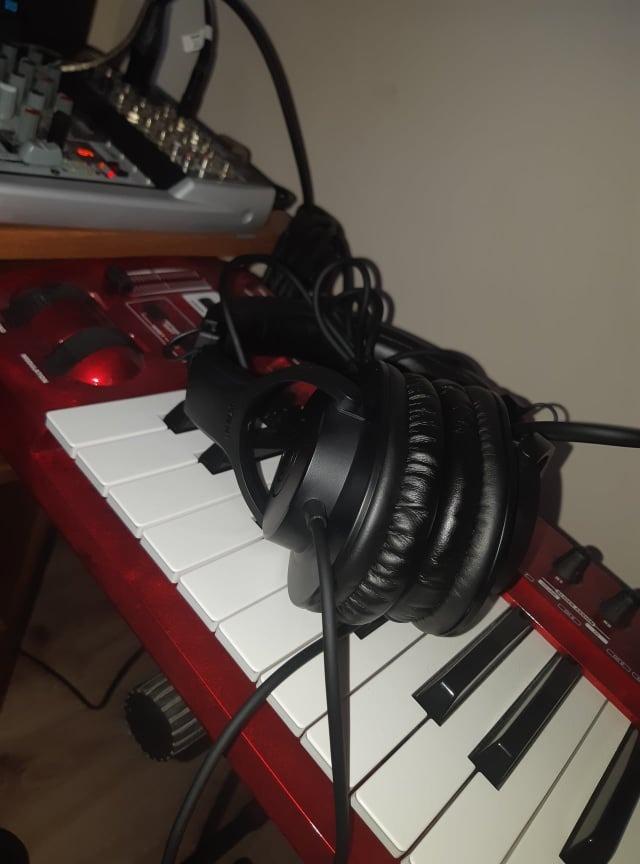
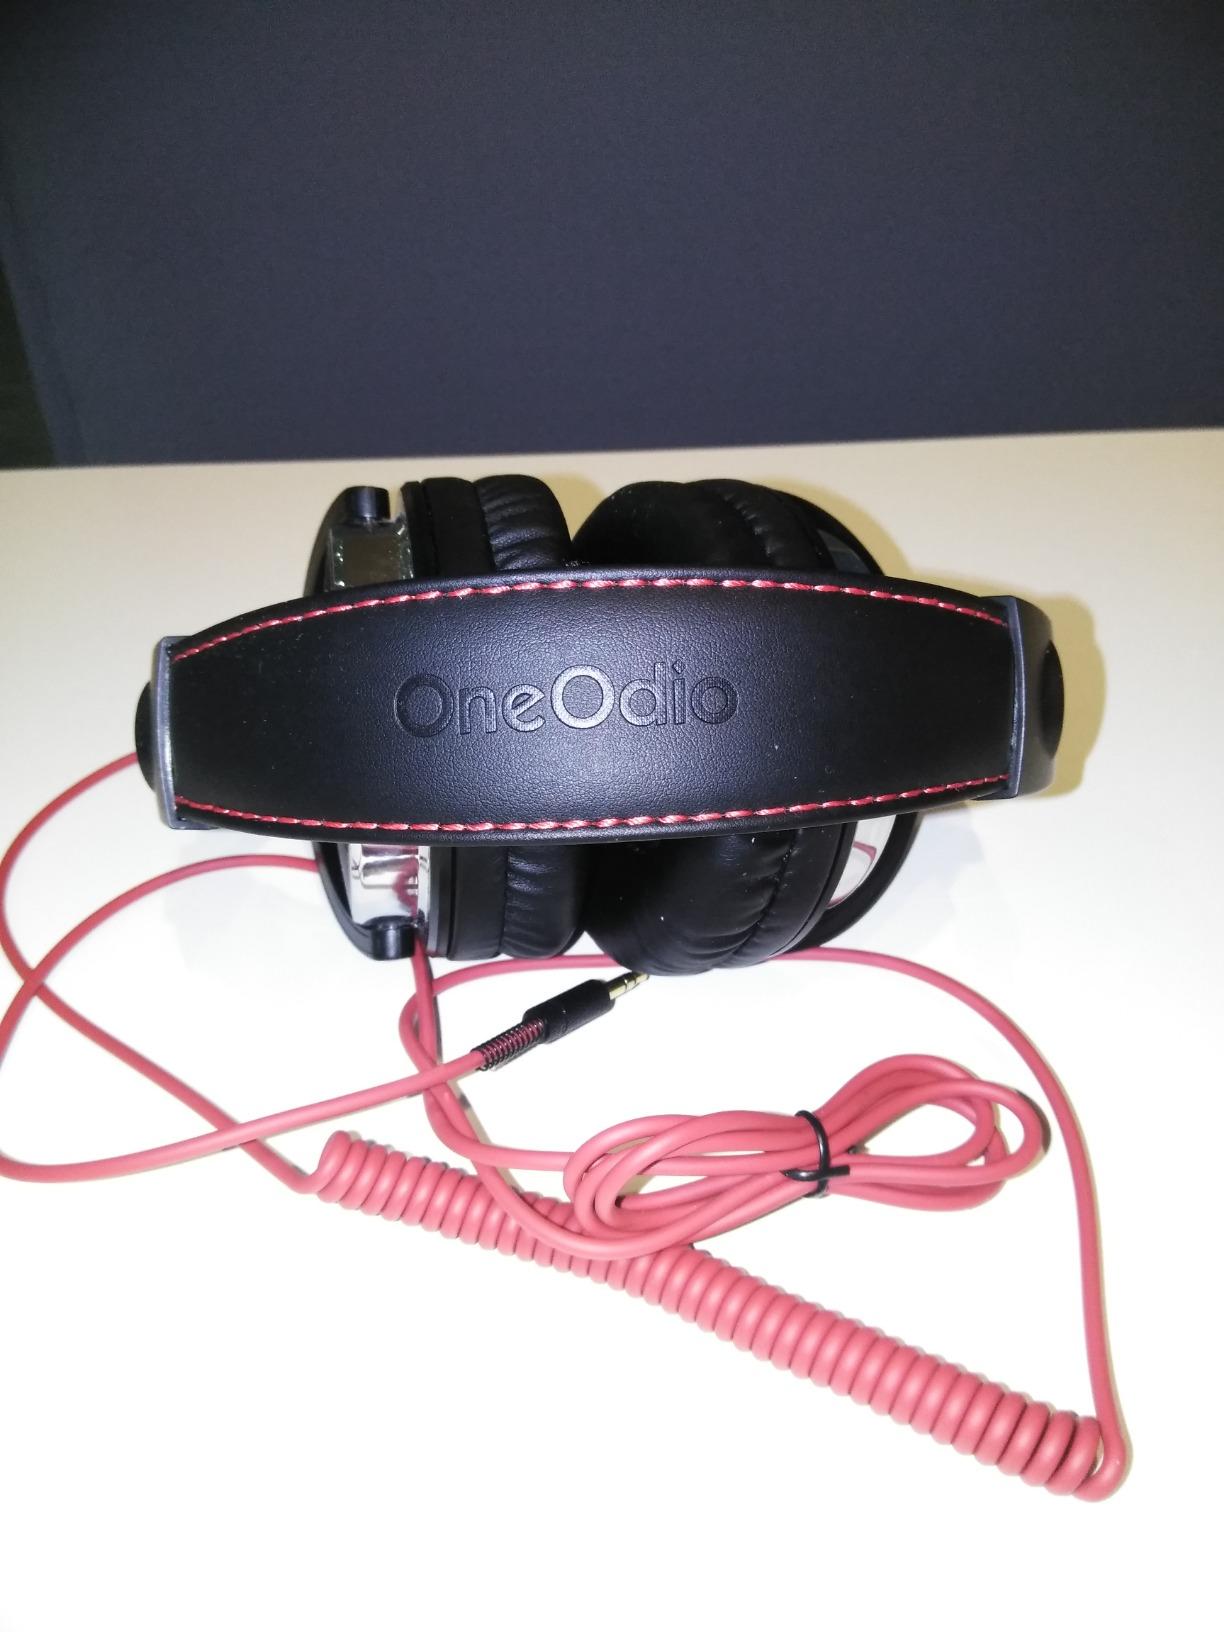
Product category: headphones
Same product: no